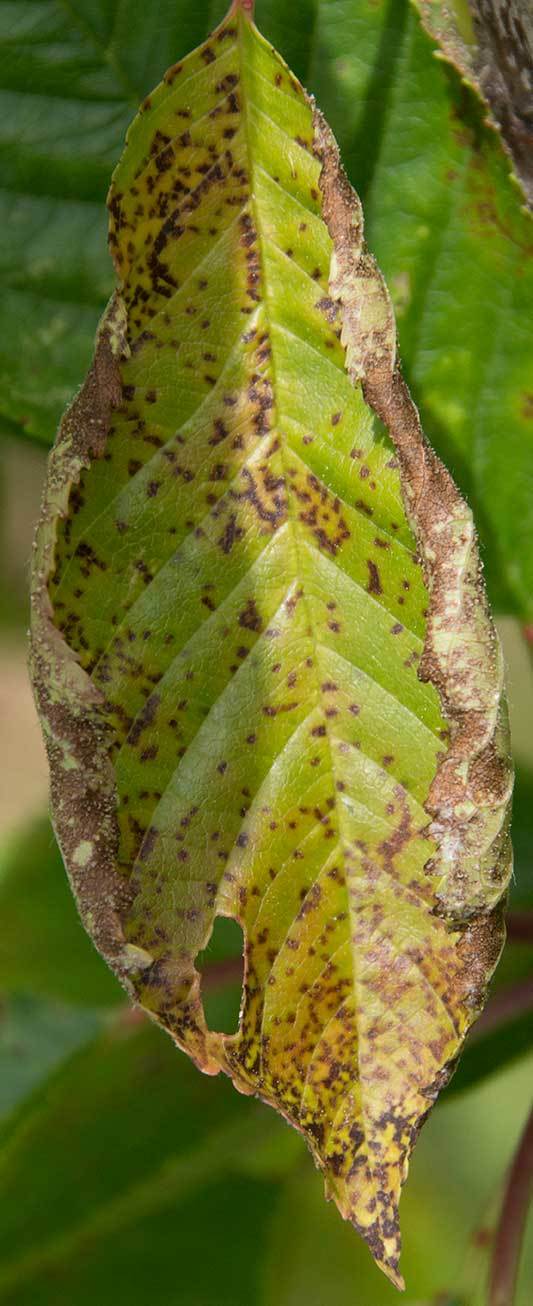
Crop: cherry
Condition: spot